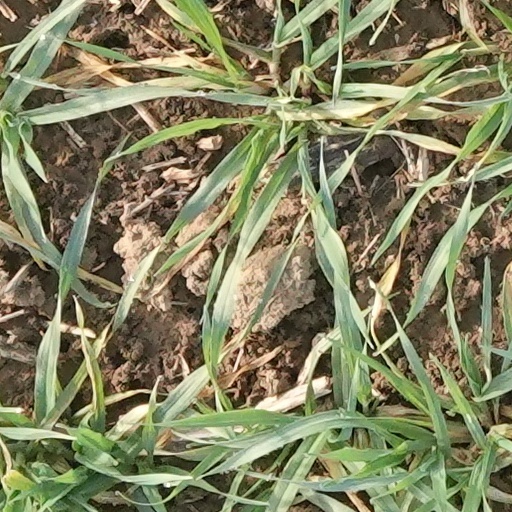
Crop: wheat